Cincinnati Bearcats football

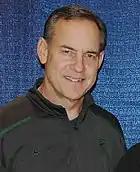
Coach Dantonio

Ohio State defensive coordinator Mark Dantonio was named head coach at Cincinnati on December 23, 2003. Dantonio became the first head coach in 23 years to lead the school to a winning season in his first season at UC. The Bearcats' 7–5 record included a 5–3 record in Conference USA, which was good enough for a second-place finish. The Bearcats finished the season on a winning note with a 32–14 win over Marshall in the PlainsCapital Fort Worth Bowl.